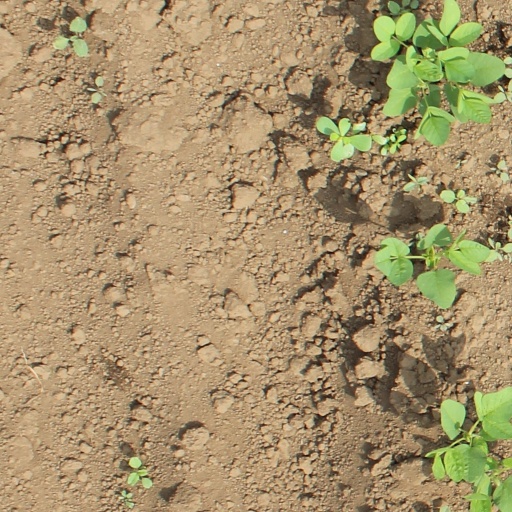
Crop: soybean